American Revolutionary War

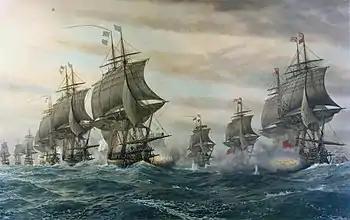
A French Navy fleet (left) engages the British in the Battle of the Chesapeake on September 5, 1781

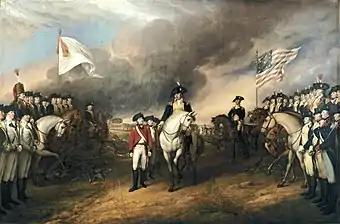
British general Cornwallis surrenders at Yorktown in October 1781

The Southern Strategy was developed by Lord Germain, based on input from London-based Loyalists, including Joseph Galloway. They argued that it made no sense to fight the Patriots in the north where they were strongest, while the New England economy was reliant on trade with Britain. On the other hand, duties on tobacco made the South far more profitable for Britain, while local support meant securing it required small numbers of regular troops. Victory would leave a truncated United States facing British possessions to the south, north, and west; with the Atlantic seaboard controlled by the Royal Navy, Congress would be forced to agree to terms. However, assumptions about the level of Loyalist support proved wildly optimistic.